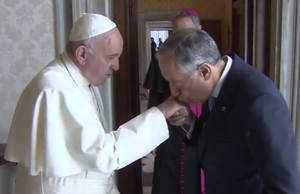
Marcelo Rebelo de Sousa /mɐɾˈsɛlu ʁɨˈbelu dɨ ˈsozɐ/ est un juriste, journaliste et homme d'État portugais, ancien membre du Parti social-démocrate et président de la République depuis 2016.